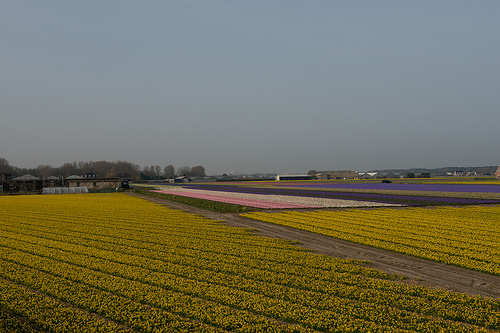
Flower: tulip